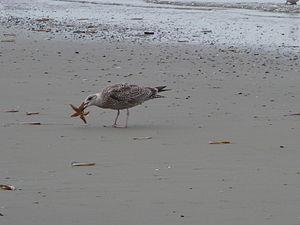
Le Goéland argenté est une espèce d'oiseau de mer européen de taille moyenne de la famille des Laridae. Blanc à dos gris, il est génétiquement proche des autres goélands à tête blanche du genre Larus. Mâle et femelle sont presque identiques, mais le juvénile possède un plumage très différent et met quatre ans à acquérir son plumage d'adulte.